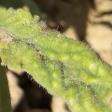
Crop: Tomato
Condition: virosis-d